Wildbannforst

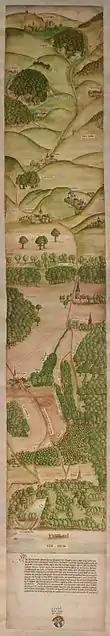
The "wildbann" boundary between Electoral Palatinate and the Bishopric of Speyer, 1548

A Wildbann ("wildlife ban") in the Holy Roman Empire was a specific form of royal hunting privilege.